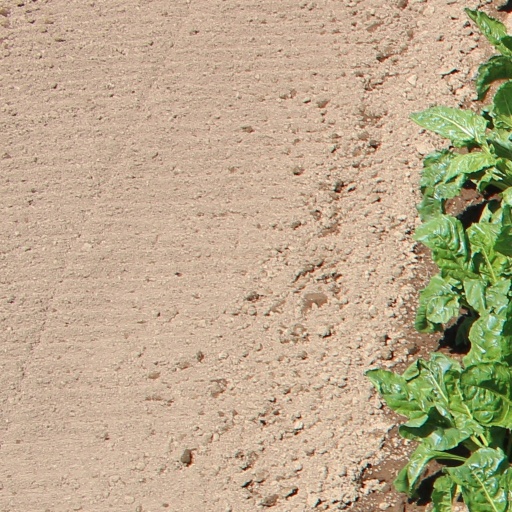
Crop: sugar beet